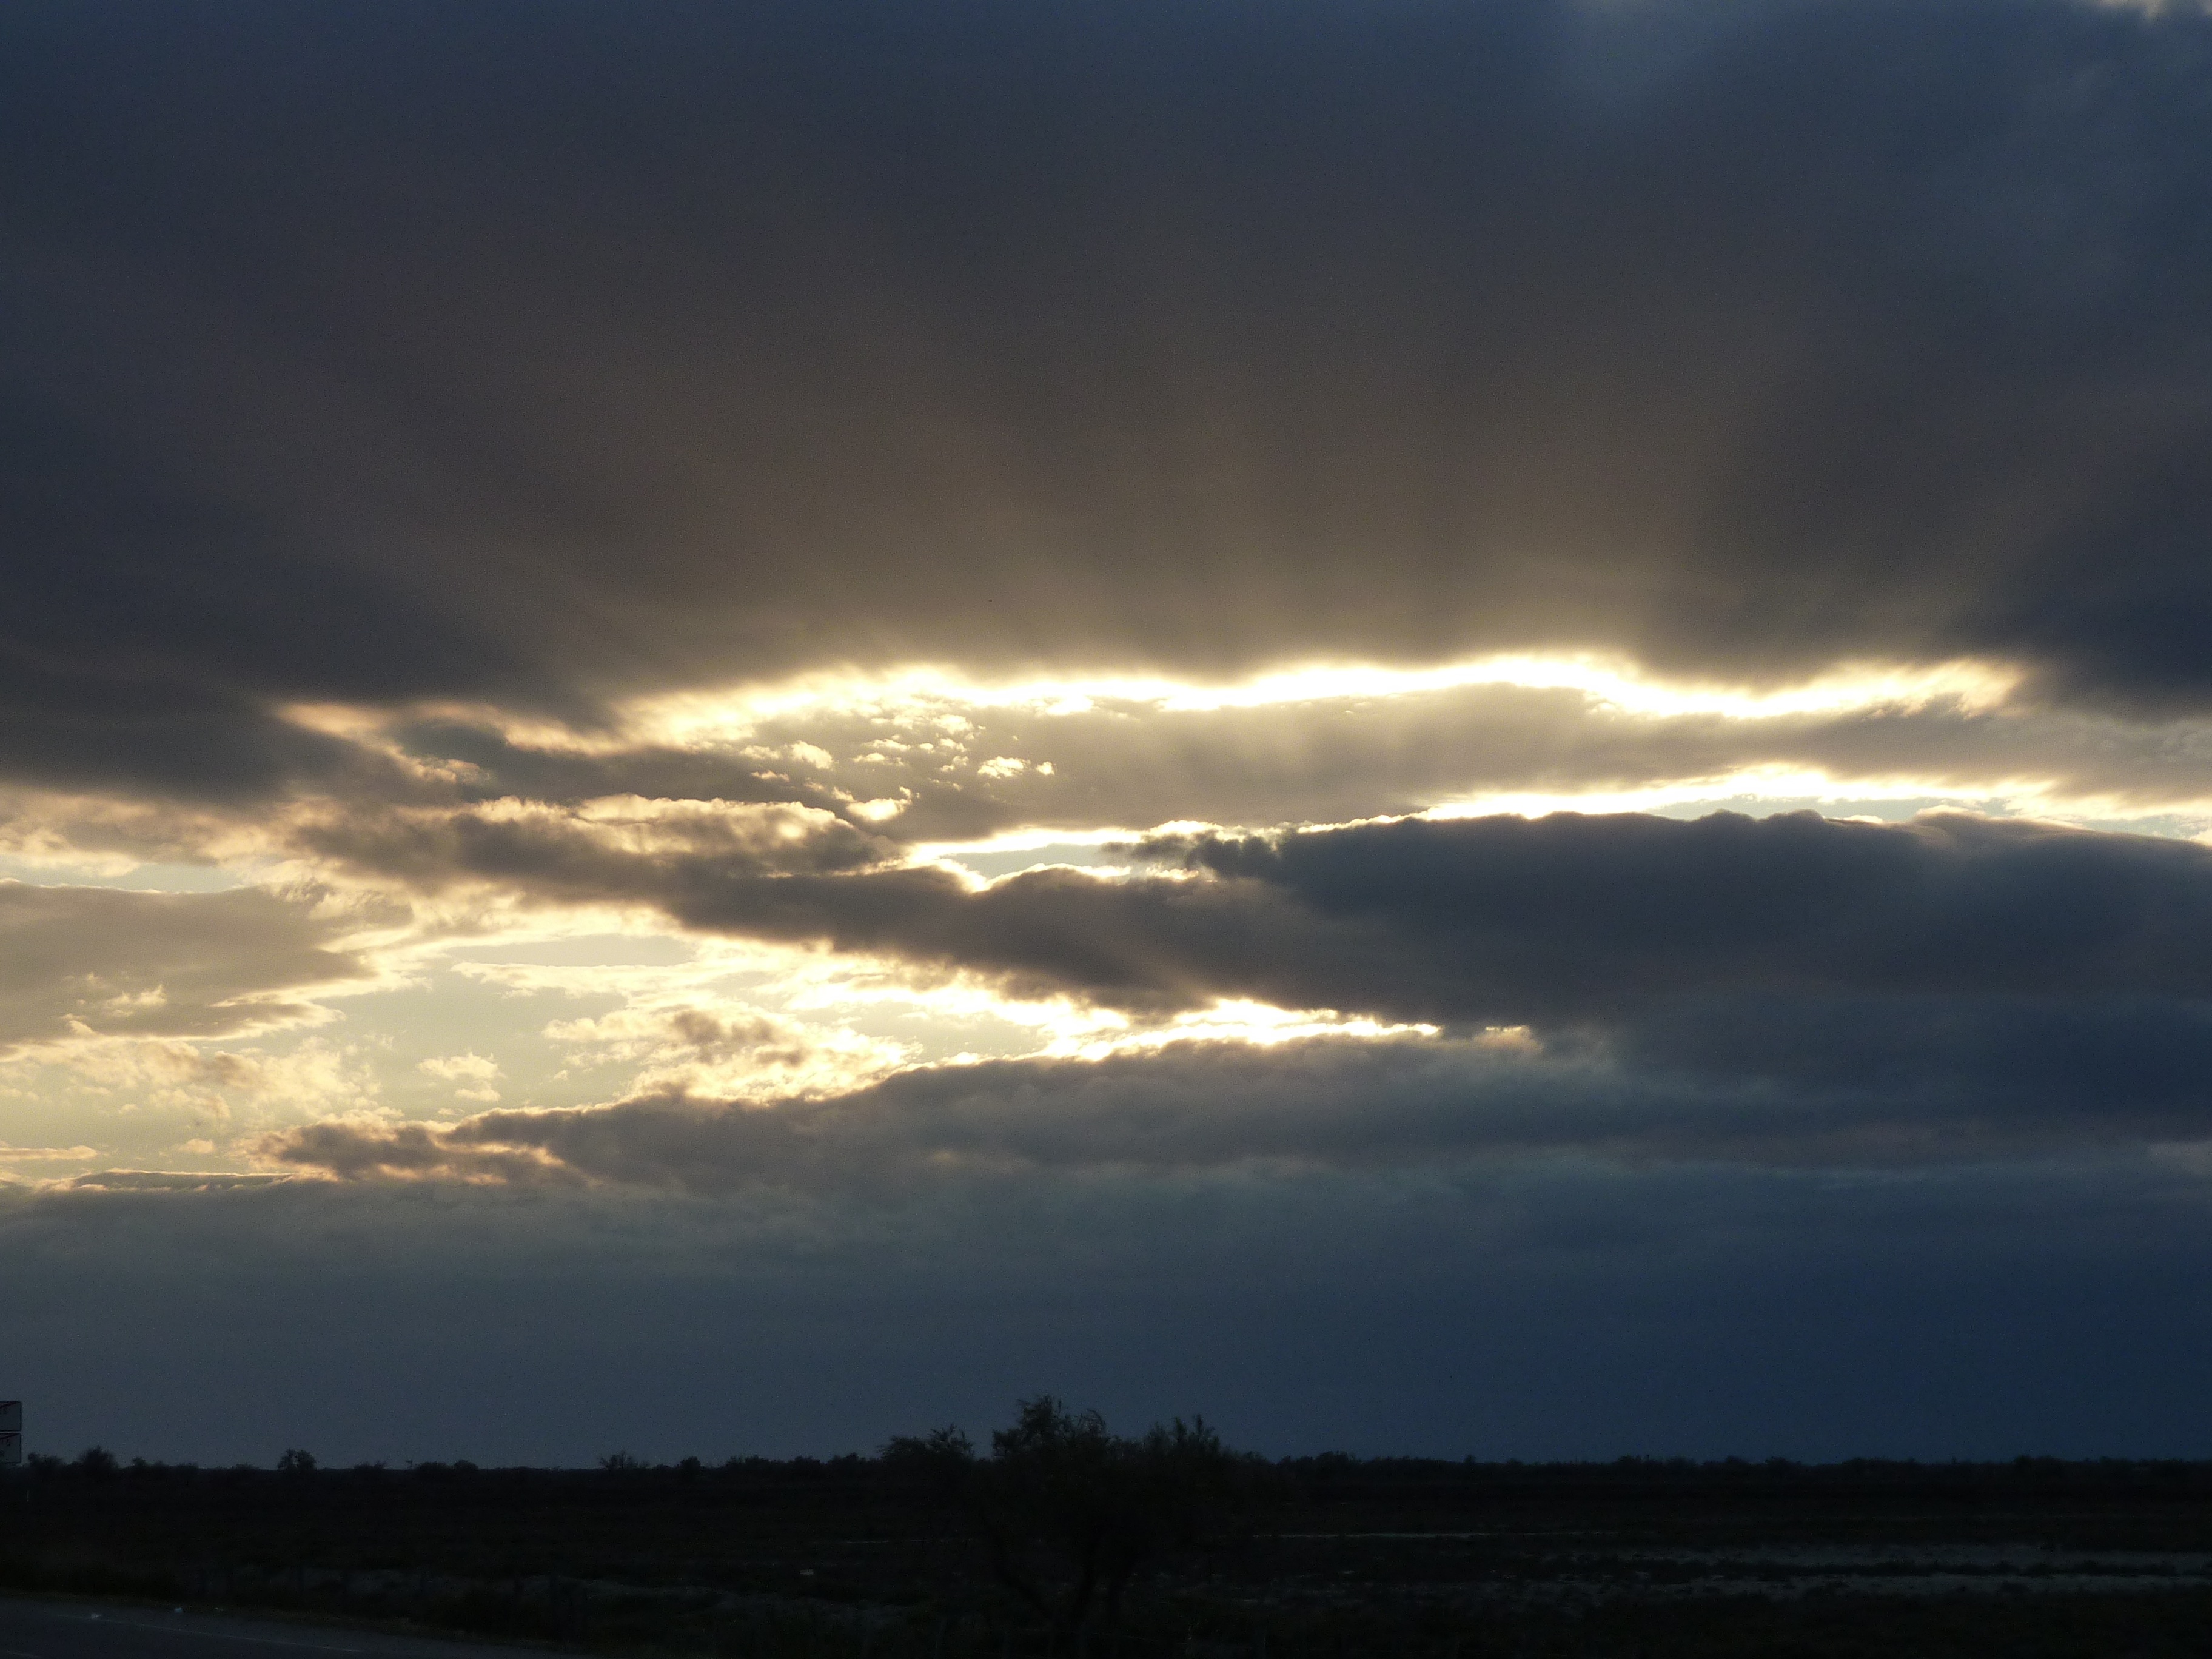
horizon, cloud, sky, sun, sunrise, sunset, sunlight, morning, dawn, atmosphere, dusk, evening, twilight, cumulus, romantic, lighting, clouds, background, wallpaper, mood, setting, abendstimmung, afterglow, evening sky, weather mood, wolkenspiel, screen background, meteorological phenomenon, red sky at morning